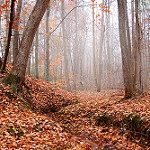
Scene: Outdoor